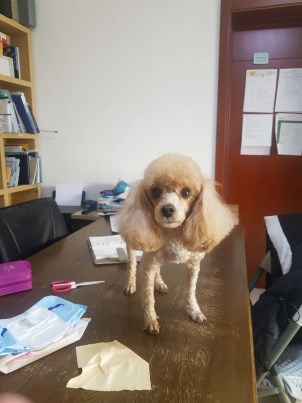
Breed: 7449-n000128-teddy